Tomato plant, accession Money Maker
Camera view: vertical (180 deg); turntable rotation: 90 degrees
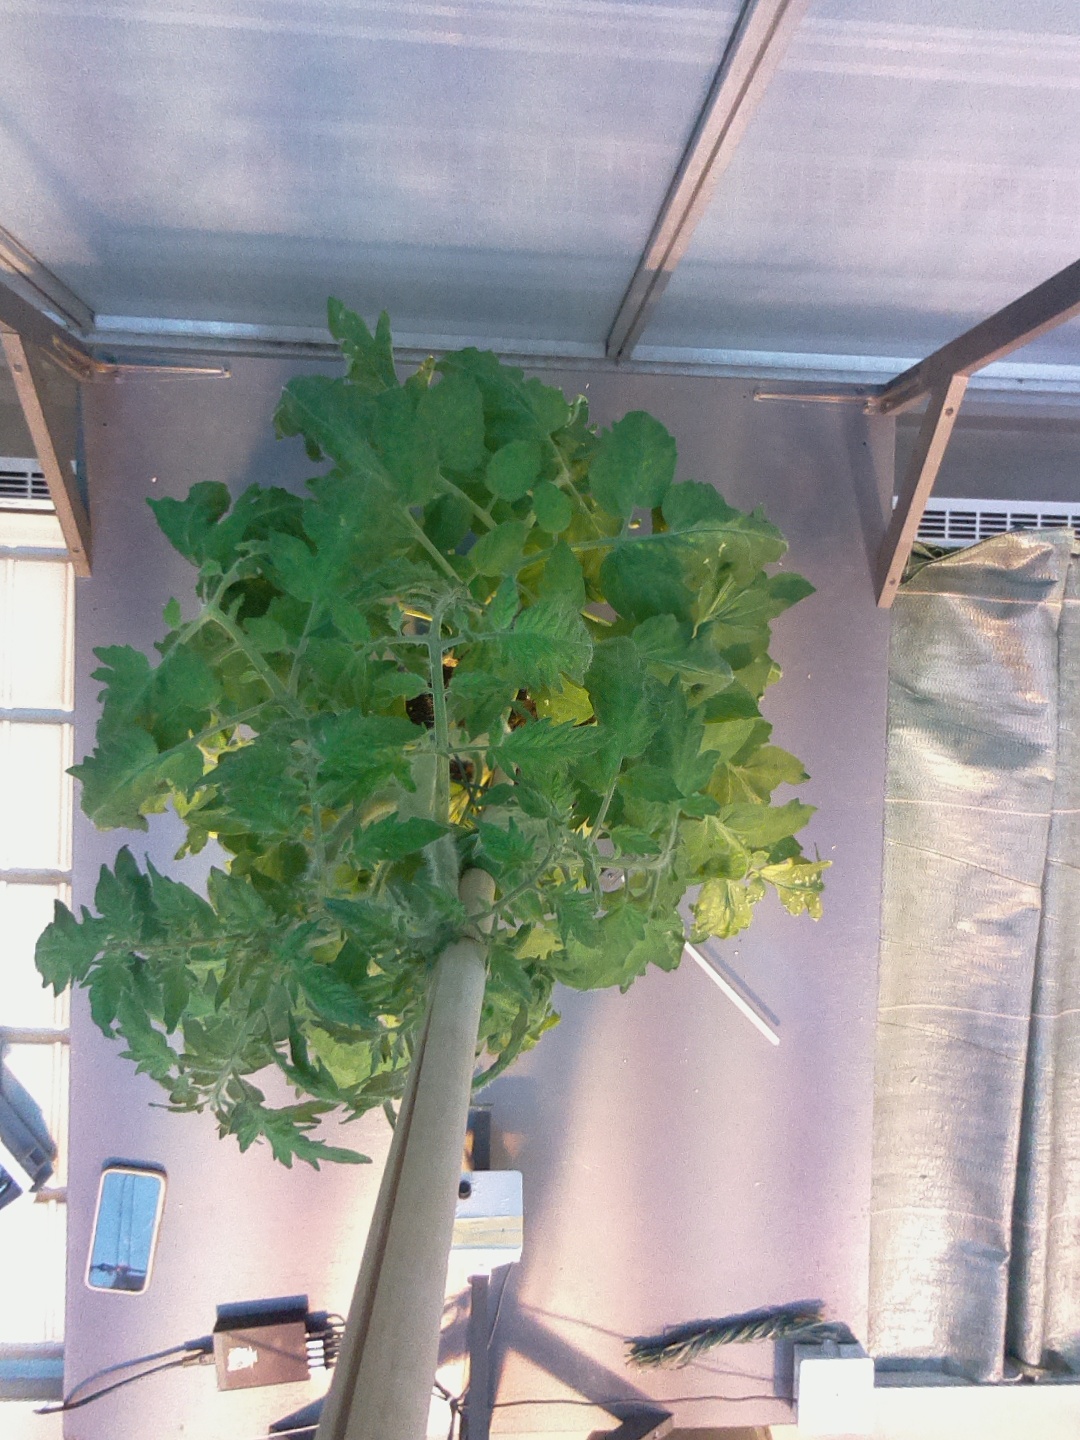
BBCH growth stage 69: End of flowering, 90%-100% of flowers open, more petals falling